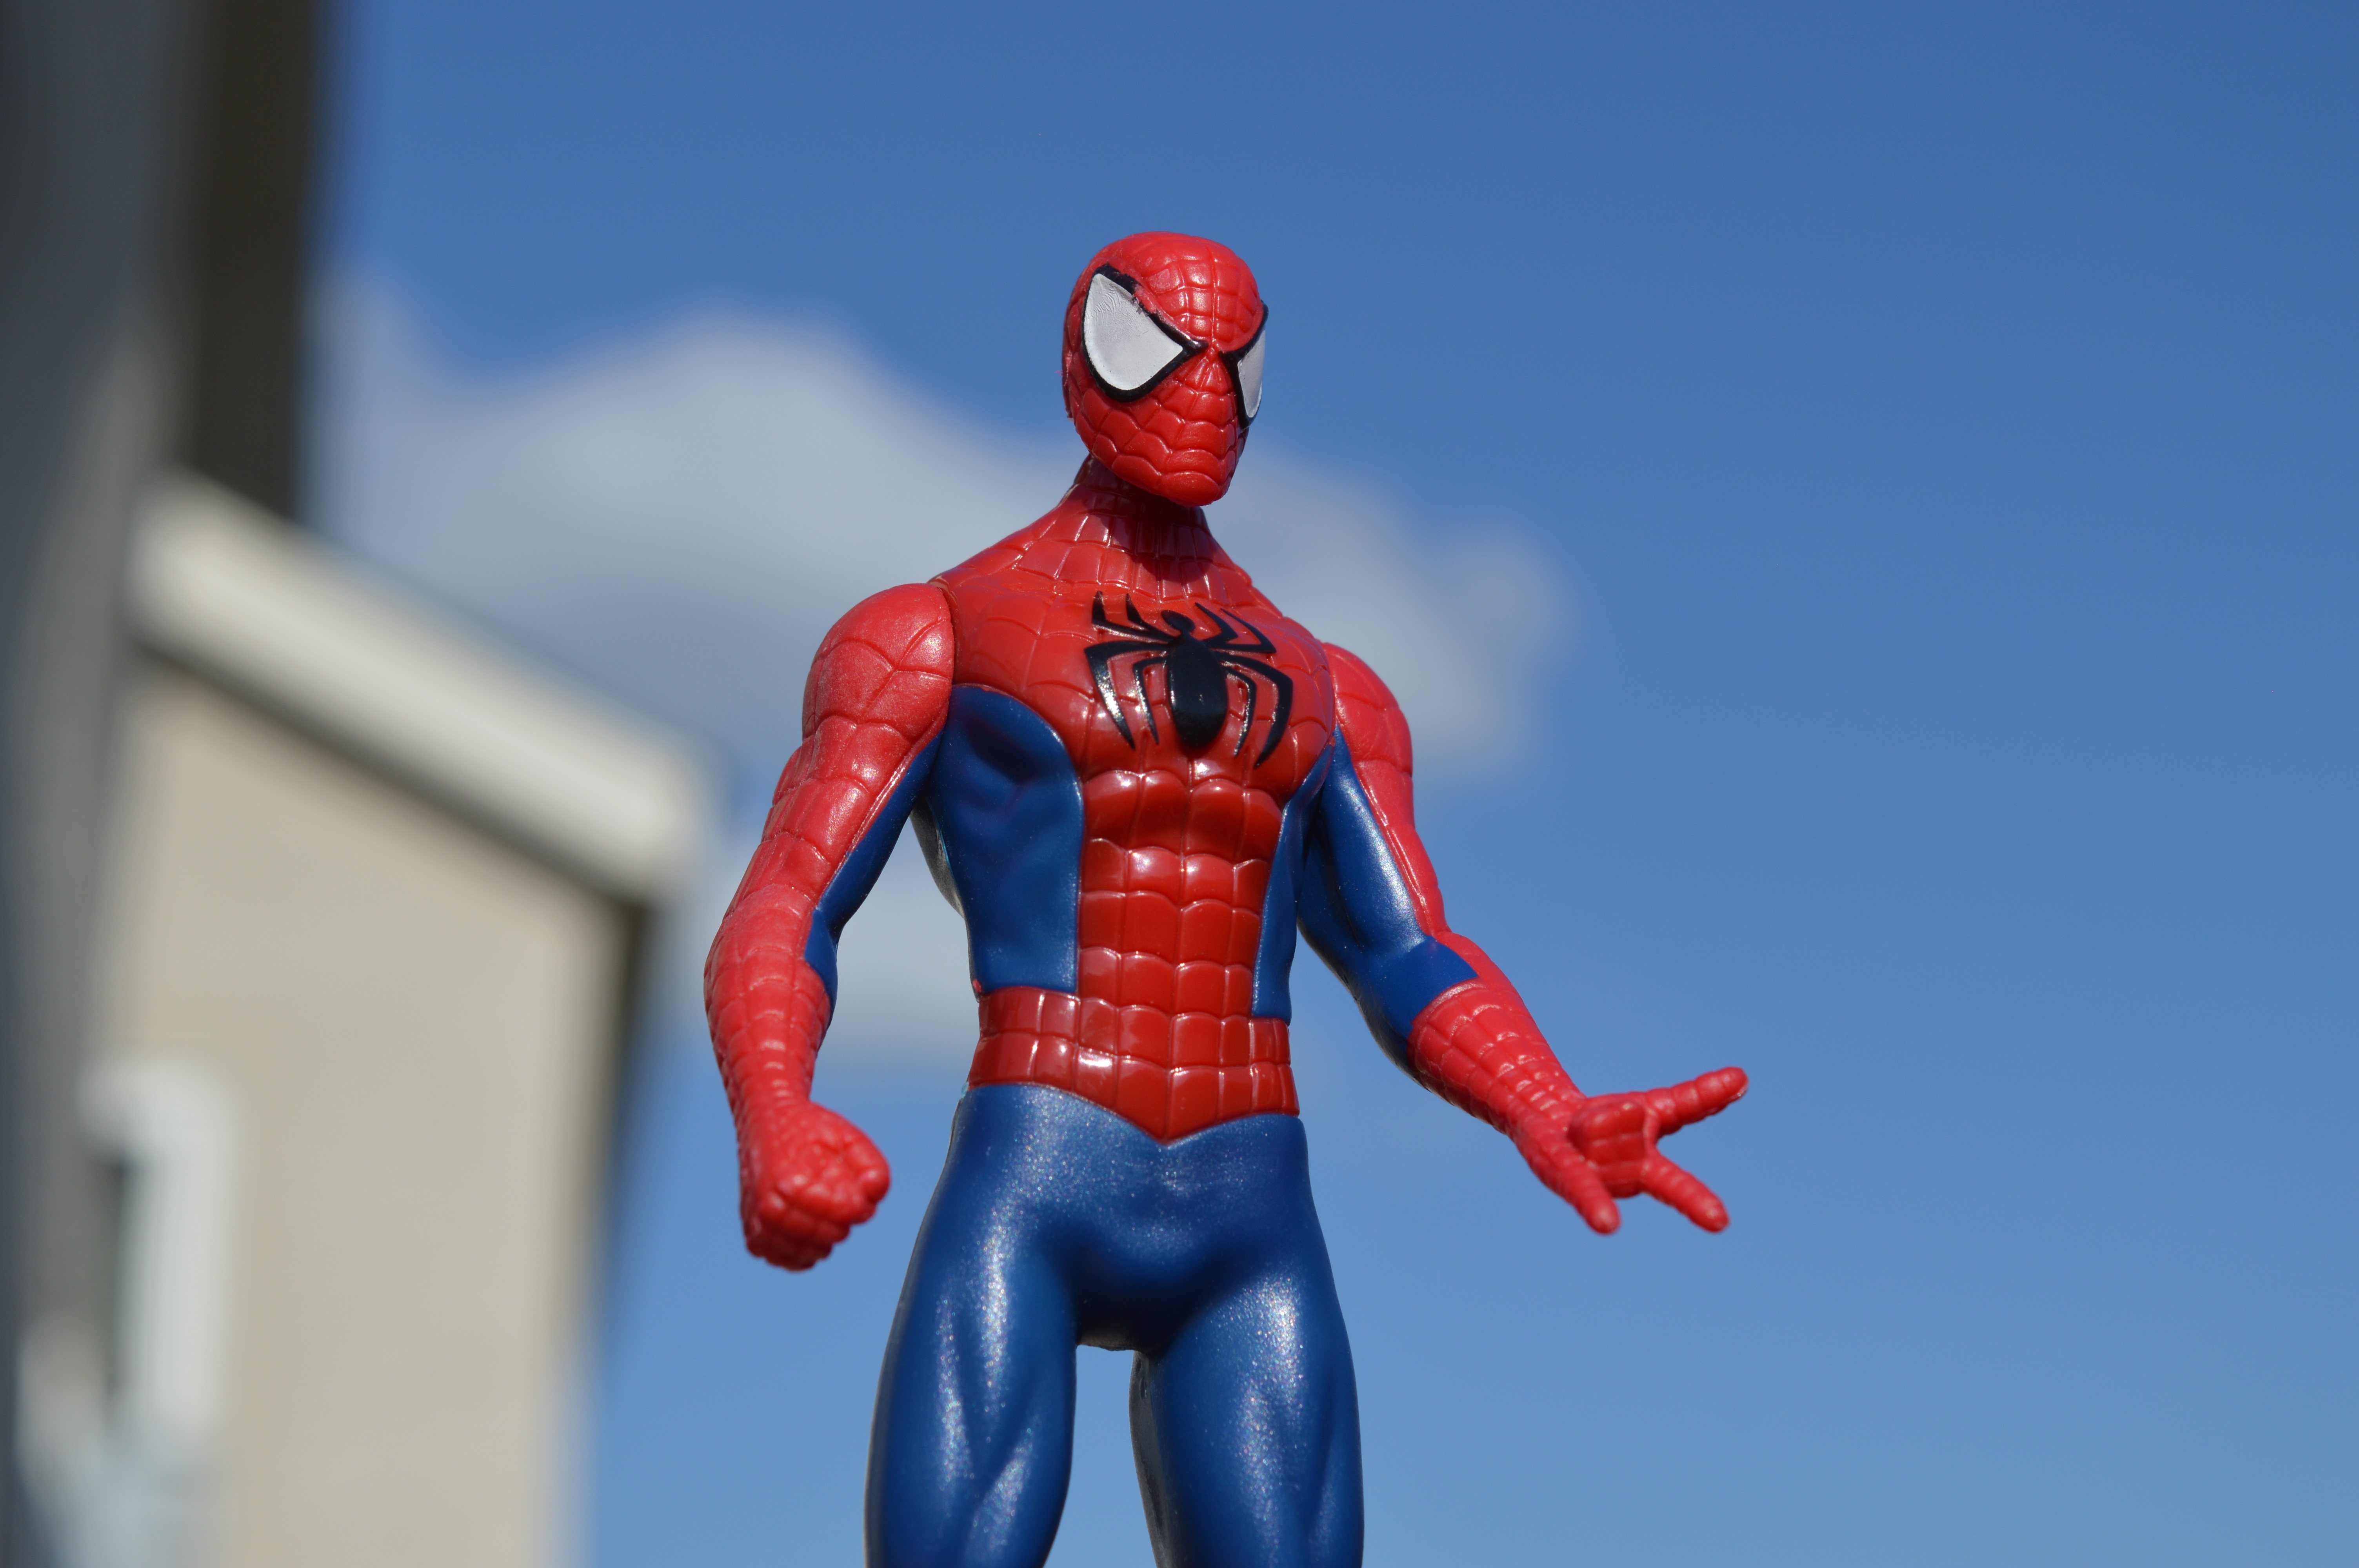
sky, male, red, toy, mask, famous, action figure, character, comic, strong, strength, hero, superhero, powerful, spiderman, protector, fictional character